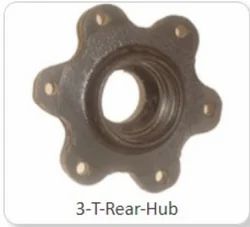
Label: 3_Ton_Rear_Hub